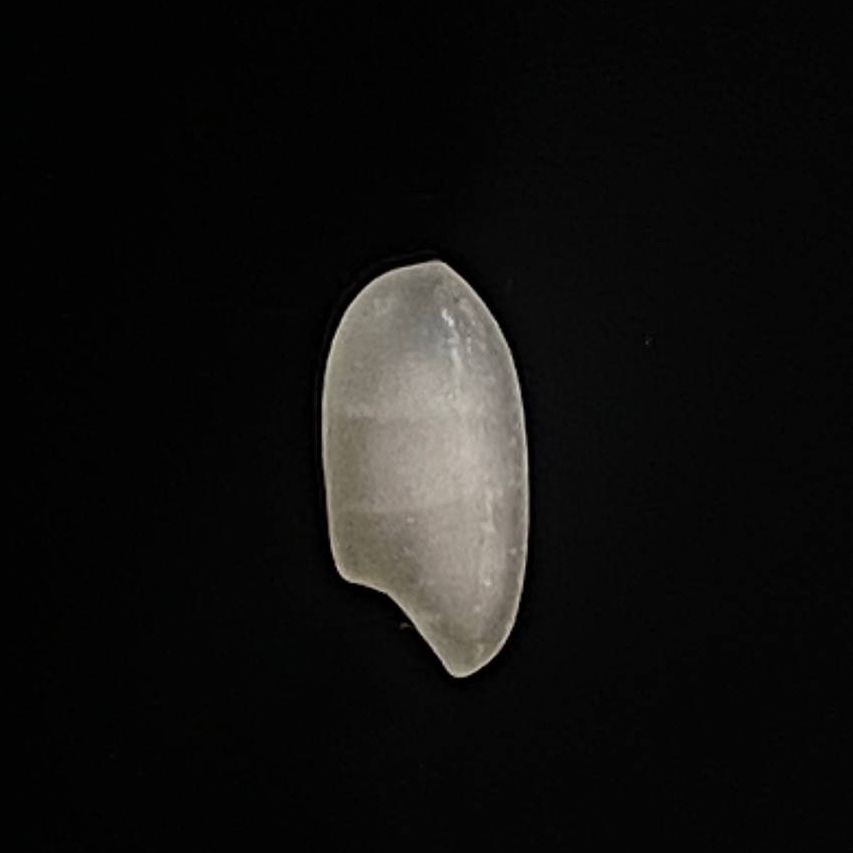
Rice variety: Bashful